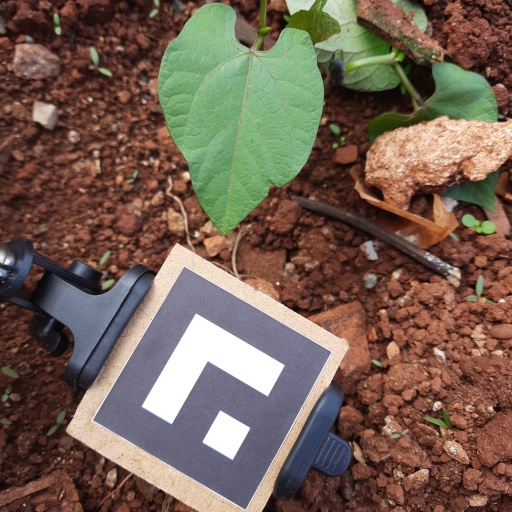
Observations: flat surface, eating holes in the edge, under cloudy sky